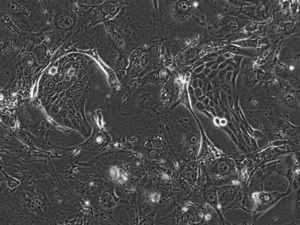
Kératinocytes isolés d'une biopsie de peau humaine mis en culture sur une couche de cellules nourricières (fibroblastes 3T3 irradiés)
La culture primaire consiste en l'isolement de cellules non immortalisées, c'est-à-dire des cellules qui ne prolifèrent pas indéfiniment in vitro, à partir de tissus cutanés ou d'organes vivants qui se fait grâce à des enzymes telles que la trypsine, et sont mises en culture in vitro dans un milieu contenant tout ce qui est nécessaire à la cellule pour proliférer. Ces cellules, comparées aux autres, ont un nombre de divisions cellulaires limité et ainsi, sont plus représentatives de l'état physiologique in vivo que les cellules immortalisées. Un grand nombre de lignées cellulaires primaires existe. Cette première culture pourra, par la suite, donner lieu à une culture dite « secondaire » lorsque les cellules auront atteint une confluence de 100 %.